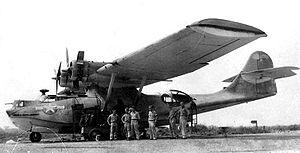
Le Consolidated PBY Catalina est un hydravion militaire conçu dans les années 1930 aux États-Unis. Il est largement utilisé pendant la Seconde Guerre mondiale, tant par l'armée américaine que par celle d'autres pays alliés, effectuant des missions très diverses.